Aaj Ka Ravan

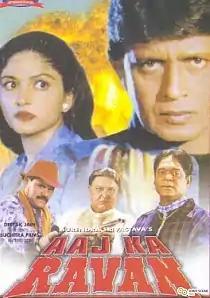
DVD cover

 is a 2000 Indian Hindi-language action film directed by Imran Khalid and produced by Surendra Srivastava.It is a revenge drama, with Mithun Chakraborty in the lead role. The film was released on 29 September 2000.